Healthcare reform debate in the United States

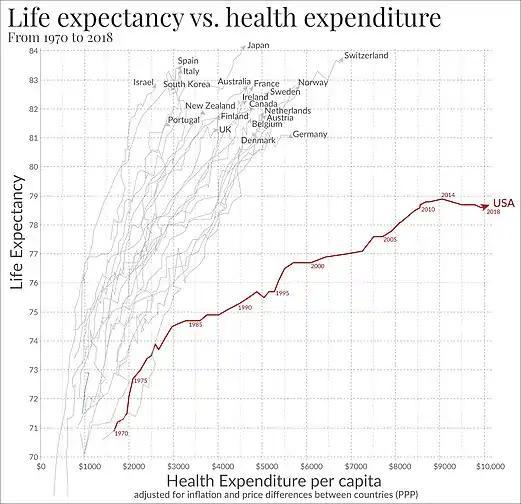
Life expectancy vs healthcare spending of rich OECD countries. US average of $10,447 in 2018.

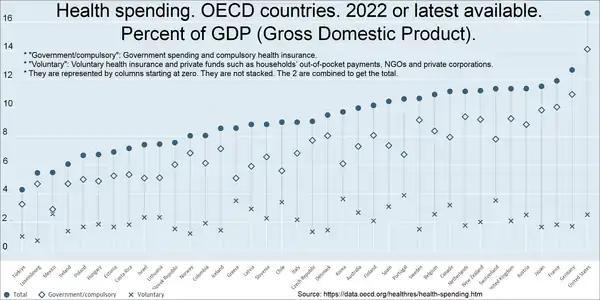
Health spending by country. Percent of GDP (Gross domestic product). 11.2% for Canada in 2022. 16.6% for the United States in 2022.

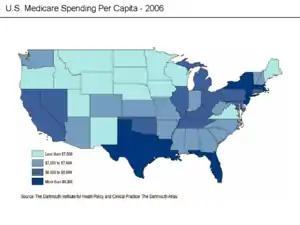
Medicare spending per person varied significantly across states in 2006.

U.S. healthcare costs were approximately $3.2 trillion or nearly $10,000 per person on average in 2015. Major categories of expense include hospital care (32%), physician and clinical services (20%), and prescription drugs (10%). U.S. costs in 2016 were substantially higher than other OECD countries, at 17.2% GDP versus 12.4% GDP for the next most expensive country (Switzerland). For scale, a 5% GDP difference represents about $1 trillion or $3,000 per person. Some of the many reasons cited for the cost differential with other countries include: Higher administrative costs of a private system with multiple payment processes; higher costs for the same products and services; more expensive volume/mix of services with higher usage of more expensive specialists; aggressive treatment of very sick elderly versus palliative care; less use of government intervention in pricing; and higher income levels driving greater demand for healthcare. Healthcare costs are a fundamental driver of health insurance costs, which leads to coverage affordability challenges for millions of families. There is ongoing debate whether the current law (ACA/Obamacare) and the Republican alternatives (AHCA and BCRA) do enough to address the cost challenge.